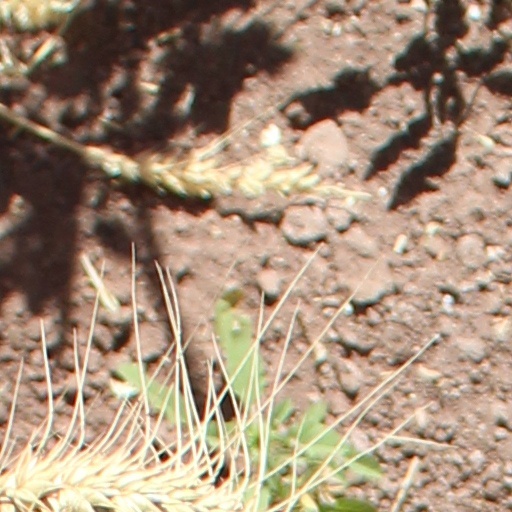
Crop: wheat